Hunping

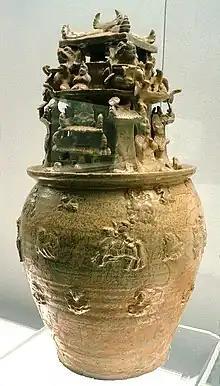
A "hunping" jar of the Western Jìn, with Buddhist figures

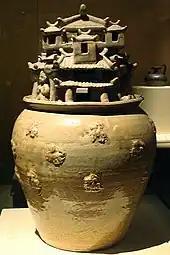
A celadon "hunping" jar with sculpted designs of architecture, from the Jin dynasty

The hunping, translated as soul jar or soul vase, is a type of ceramic funerary urn often found in the tombs of the Han dynasty and especially the Six Dynasties periods of early imperial China. It was characteristic of the Jiangnan region in modern southern Jiangsu and Zhejiang provinces.